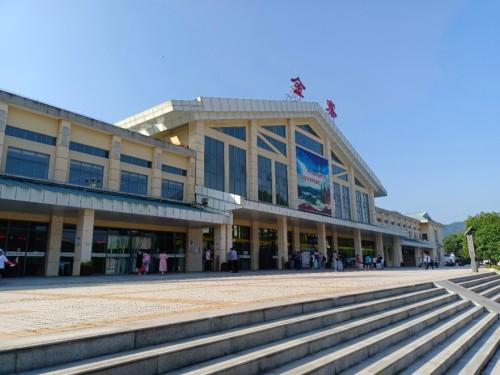
地标名称：金寨站
所在城市：六安市·金寨县